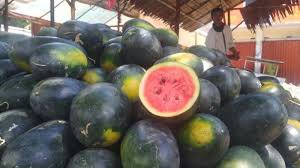
Label: Watermelon